More4 News

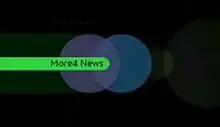
"More4 News" title card

More4 News was a daily news programme on the More4 digital television channel in the United Kingdom, that aired Monday to Friday from 8.00pm to 8.30pm from 2005 to 2009.